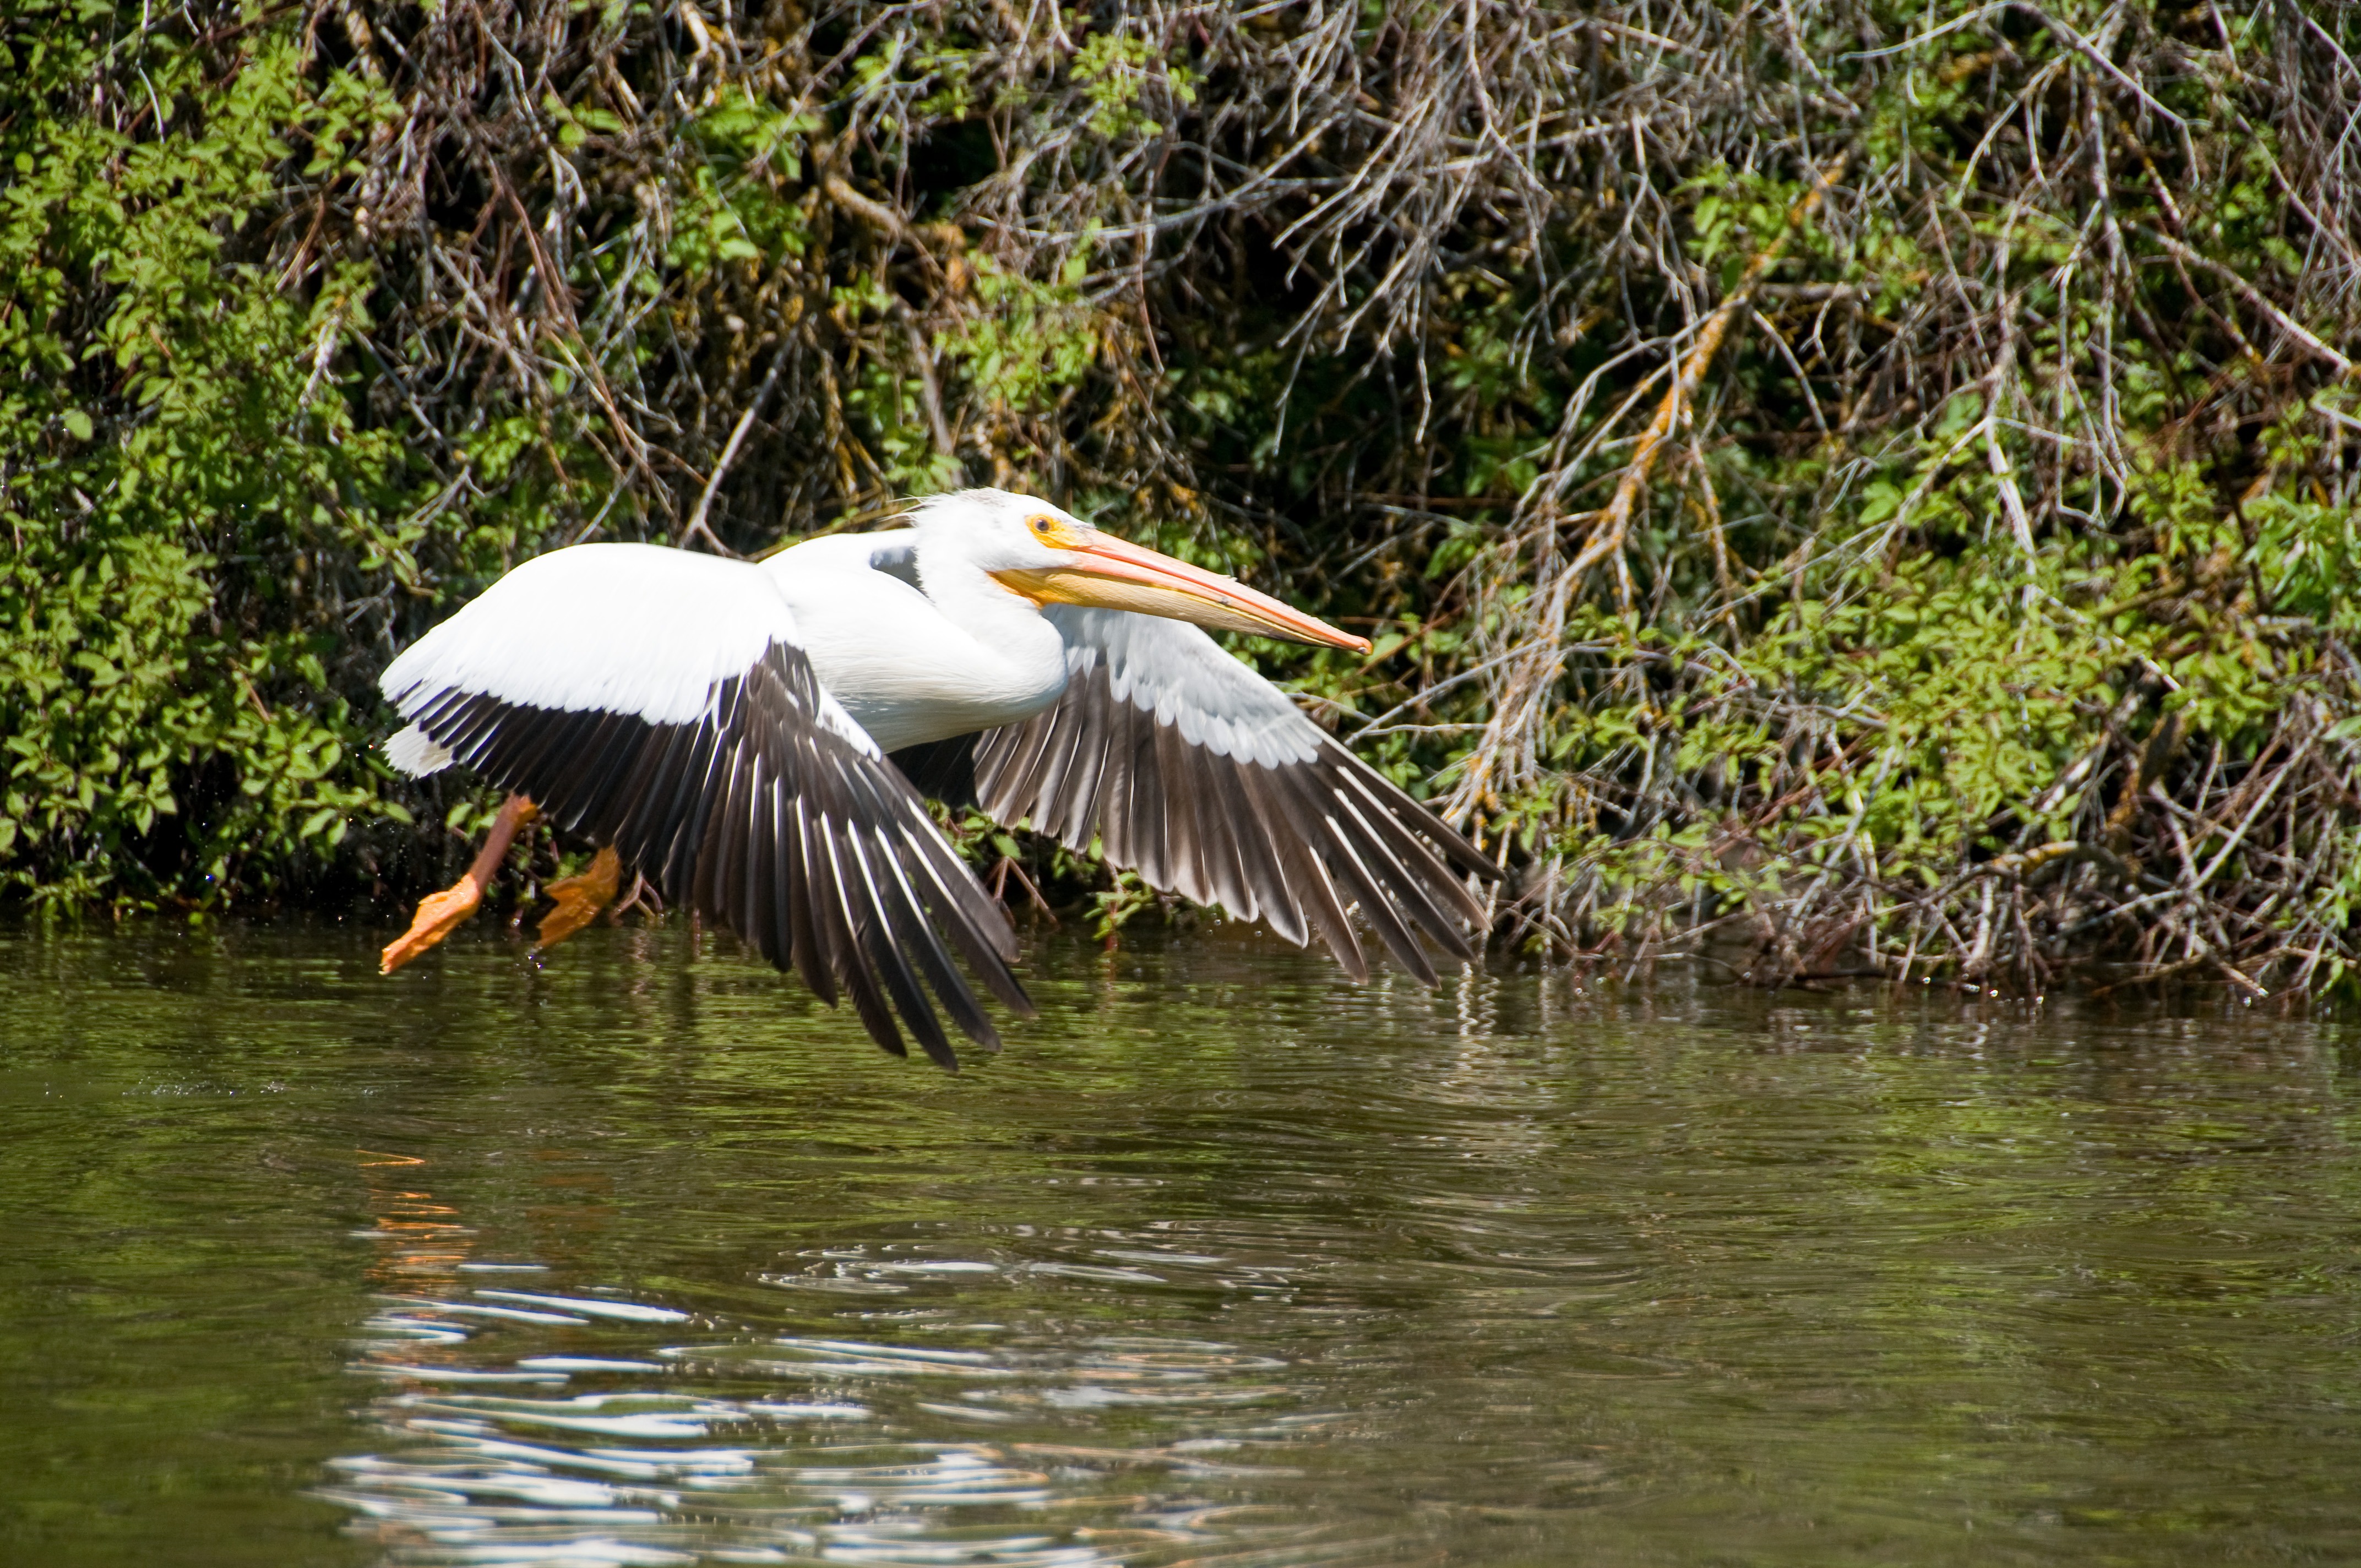
water, nature, bird, pelican, wildlife, beak, flight, fauna, stork, birds, utah, wetland, vertebrate, waterfowl, egret, heron, landing, pelecaniformes, catching fish, ciconiiformes